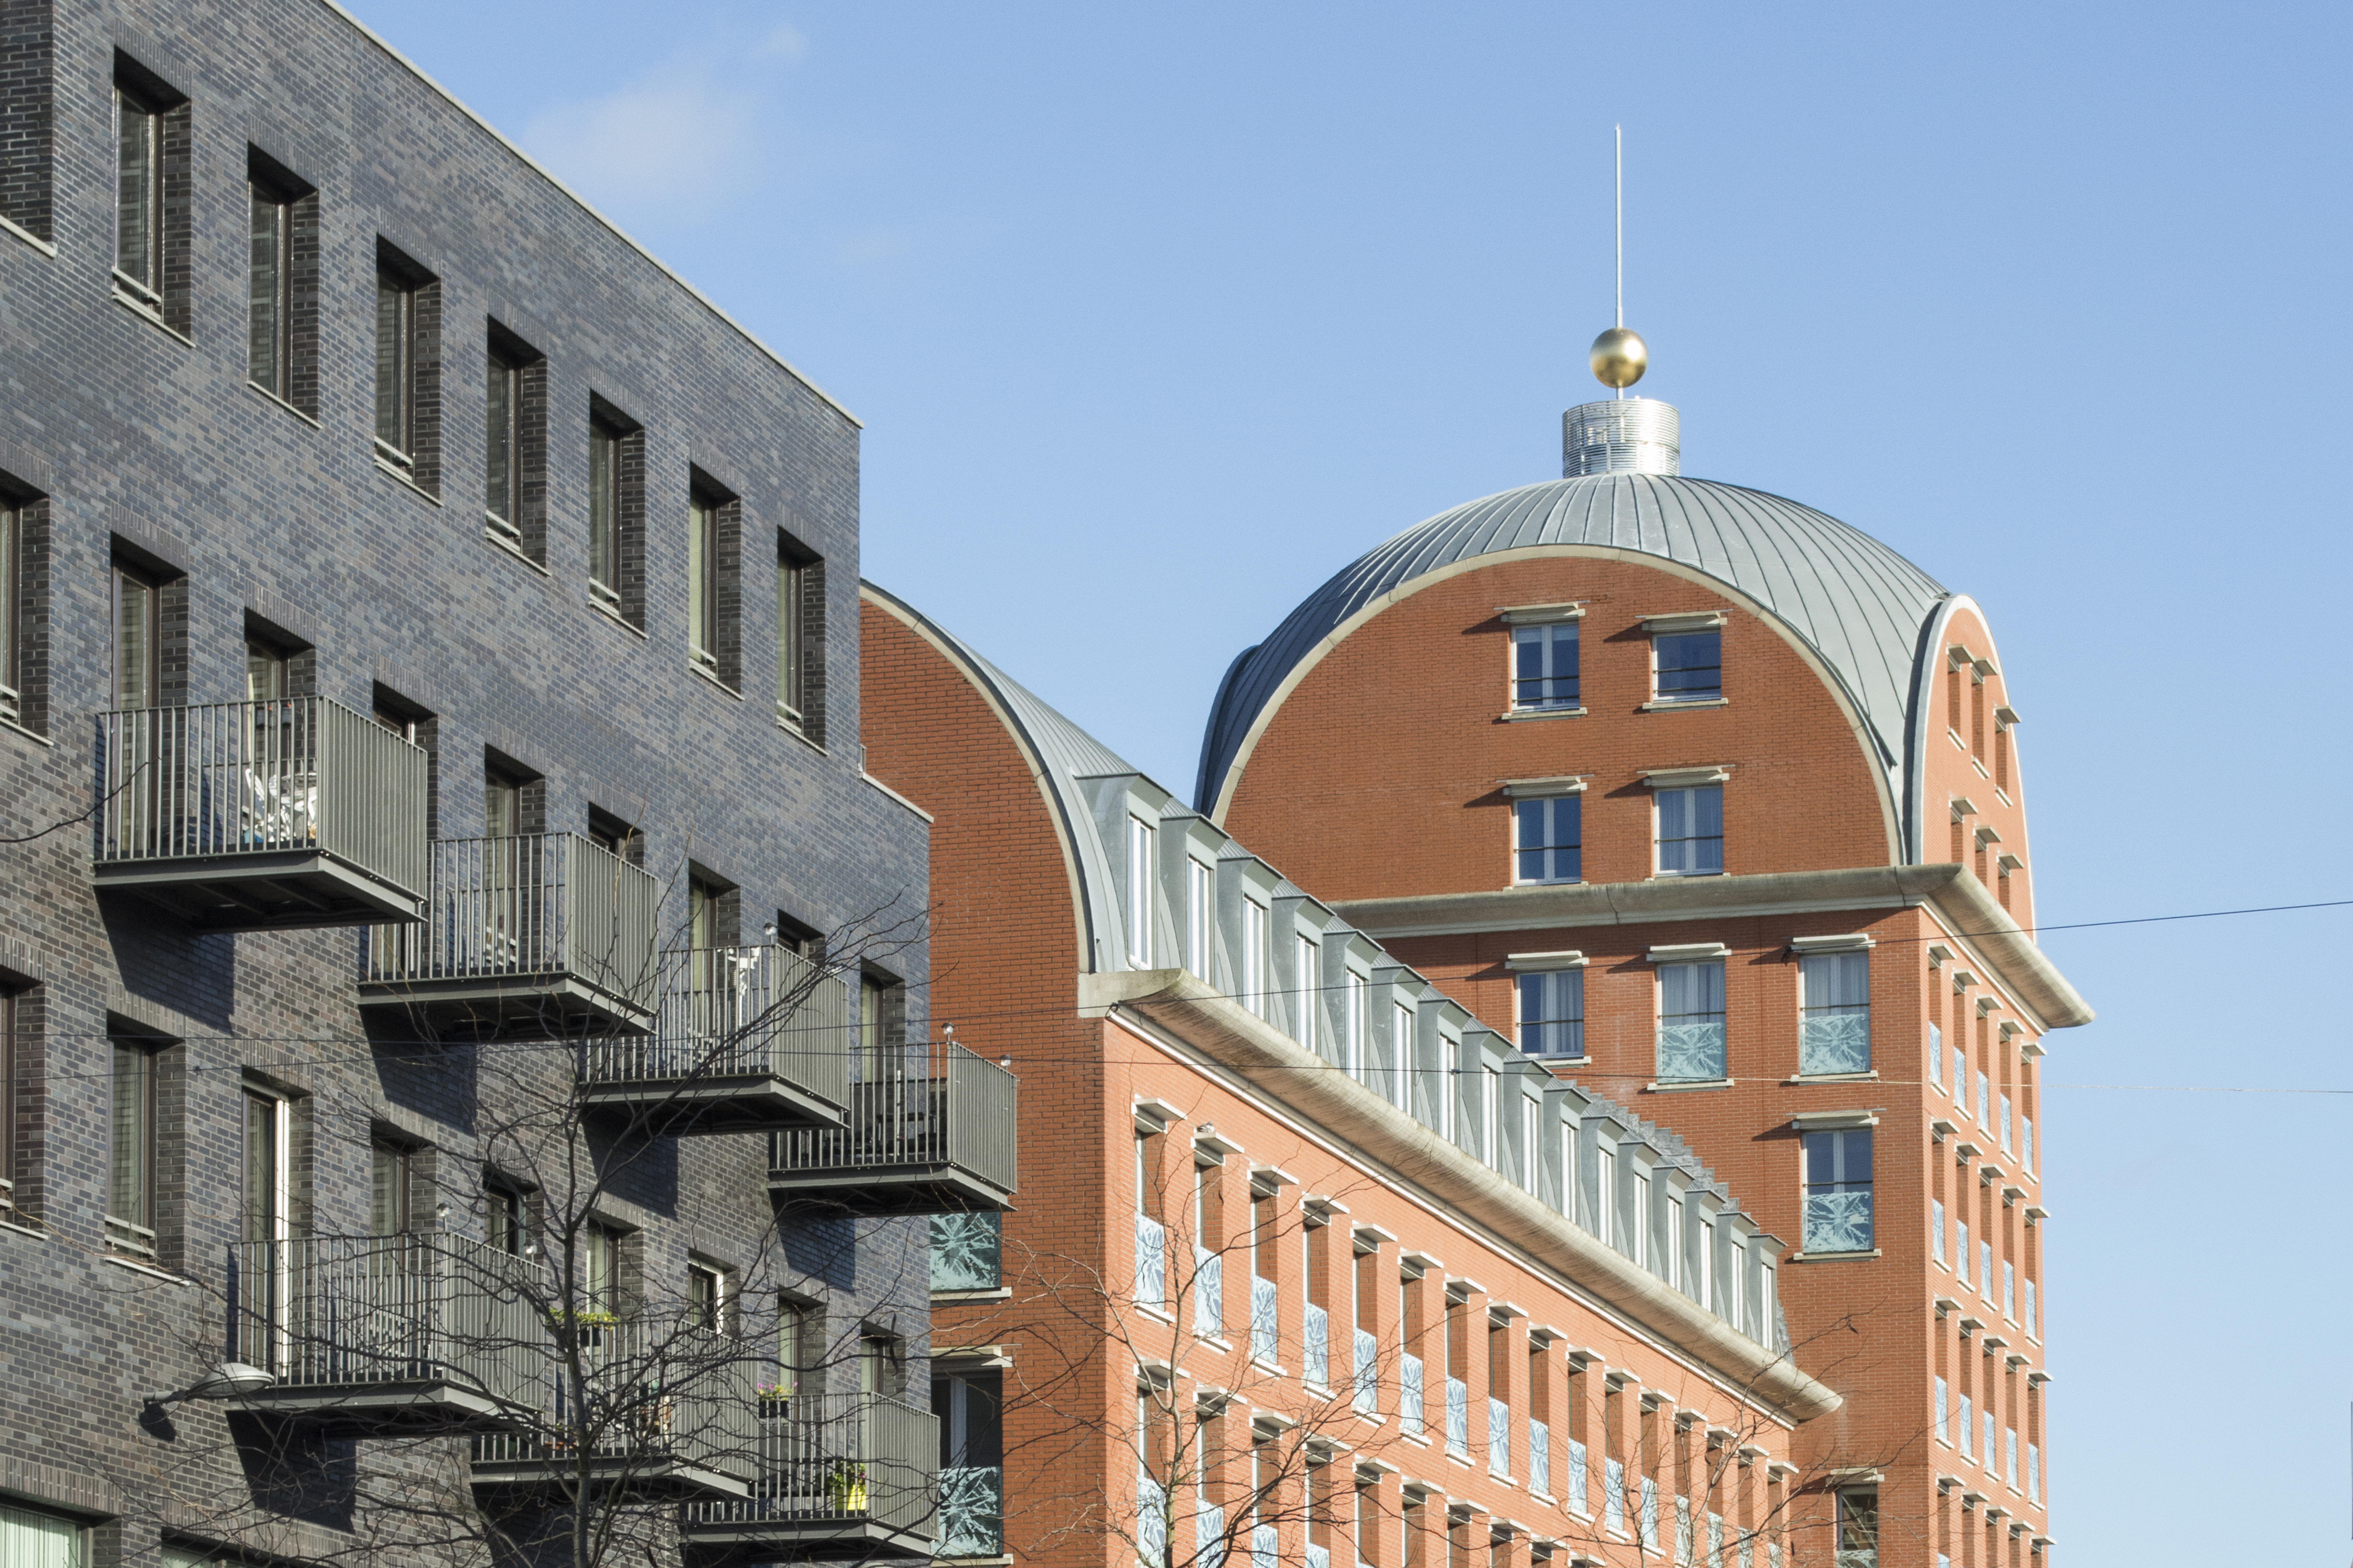
outdoor, architecture, town, building, city, urban, downtown, tower, landmark, facade, church, nikon, historic, place of worship, bell tower, holland, nederland, netherlands, dutch, outdoorphotography, synagogue, urbanphotography, paulvandevelde, pdvandevelde, padagudaloma, dordrecht, stadsfotografie, nederlandinfotos, historisch, voorstraat, stadswandeling, pvdvfotografie, pdvandeveldedordrecht, diep, rondjedordt, dedordtevaer, dutchphotography, totallydutch, dordtmonumenteel, statenplein, erfgoedcentrumdiep, openmonumentendag, sarisgang, sisarijsgang